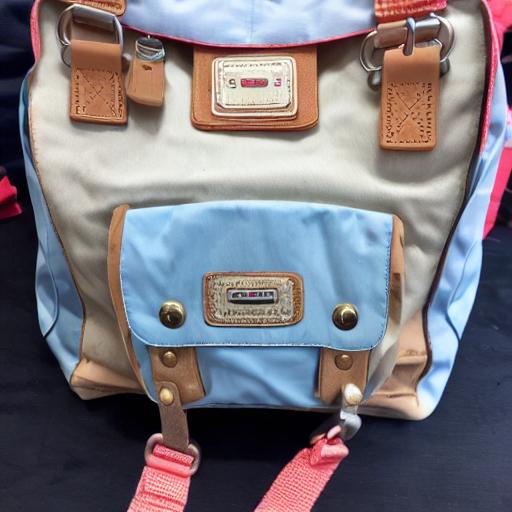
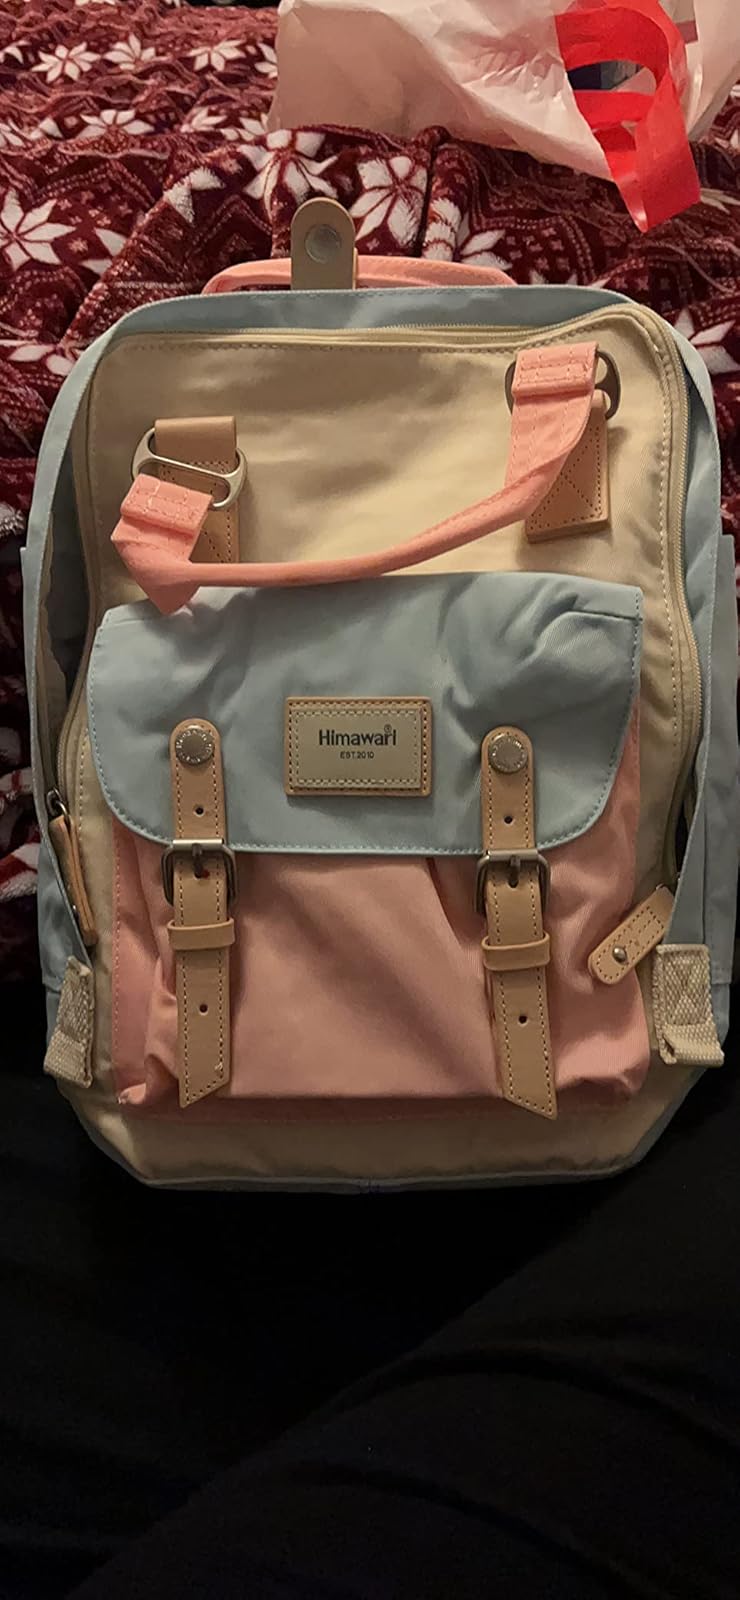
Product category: bag
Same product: no